Burning (professional wrestling)

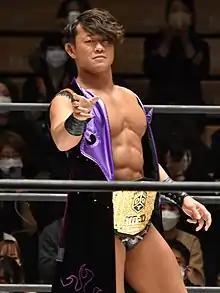
Tetsuya Endo, current leader of the fourth incarnation of Burning

On December 3, 2012, the "Tokyo Sports" newspaper reported that Pro Wrestling Noah had decided to terminate the contract of Kenta Kobashi, who had suffered various injuries the past years and was at the time again sidelined from in-ring action. "Tokyo Sports" also reported that the termination led to a backlash from Noah wrestlers with Atsushi Aoki, Go Shiozaki, Jun Akiyama, Kotaro Suzuki and Yoshinobu Kanemaru announcing that they were not going to re-sign with Noah, when their contracts with the promotion ran out at the end of the year. Noah president Akira Taue responded to the report, announcing that Kobashi would address his situation at Ryōgoku Kokugikan on December 9, while also confirming that the promotion was in negotiations with five wrestlers whose contracts were set to expire shortly. On December 9, Kobashi announced that he would wrestle one more match and retire in a Noah ring sometime during 2013. On December 19, Noah announced that the negotiations with Atsushi Aoki, Go Shiozaki, Jun Akiyama, Kotaro Suzuki and Yoshinobu Kanemaru had ended and all five men would leave the promotion following December 24. After parting ways with Noah, the five men made an unadvertised appearance for AJPW on January 26, 2013, announcing that they had joined the promotion, forming the third incarnation of the Burning stable. Though essentially working exclusively for AJPW, the five were officially freelancers. The five quickly laid claim to All Japan's top titles.